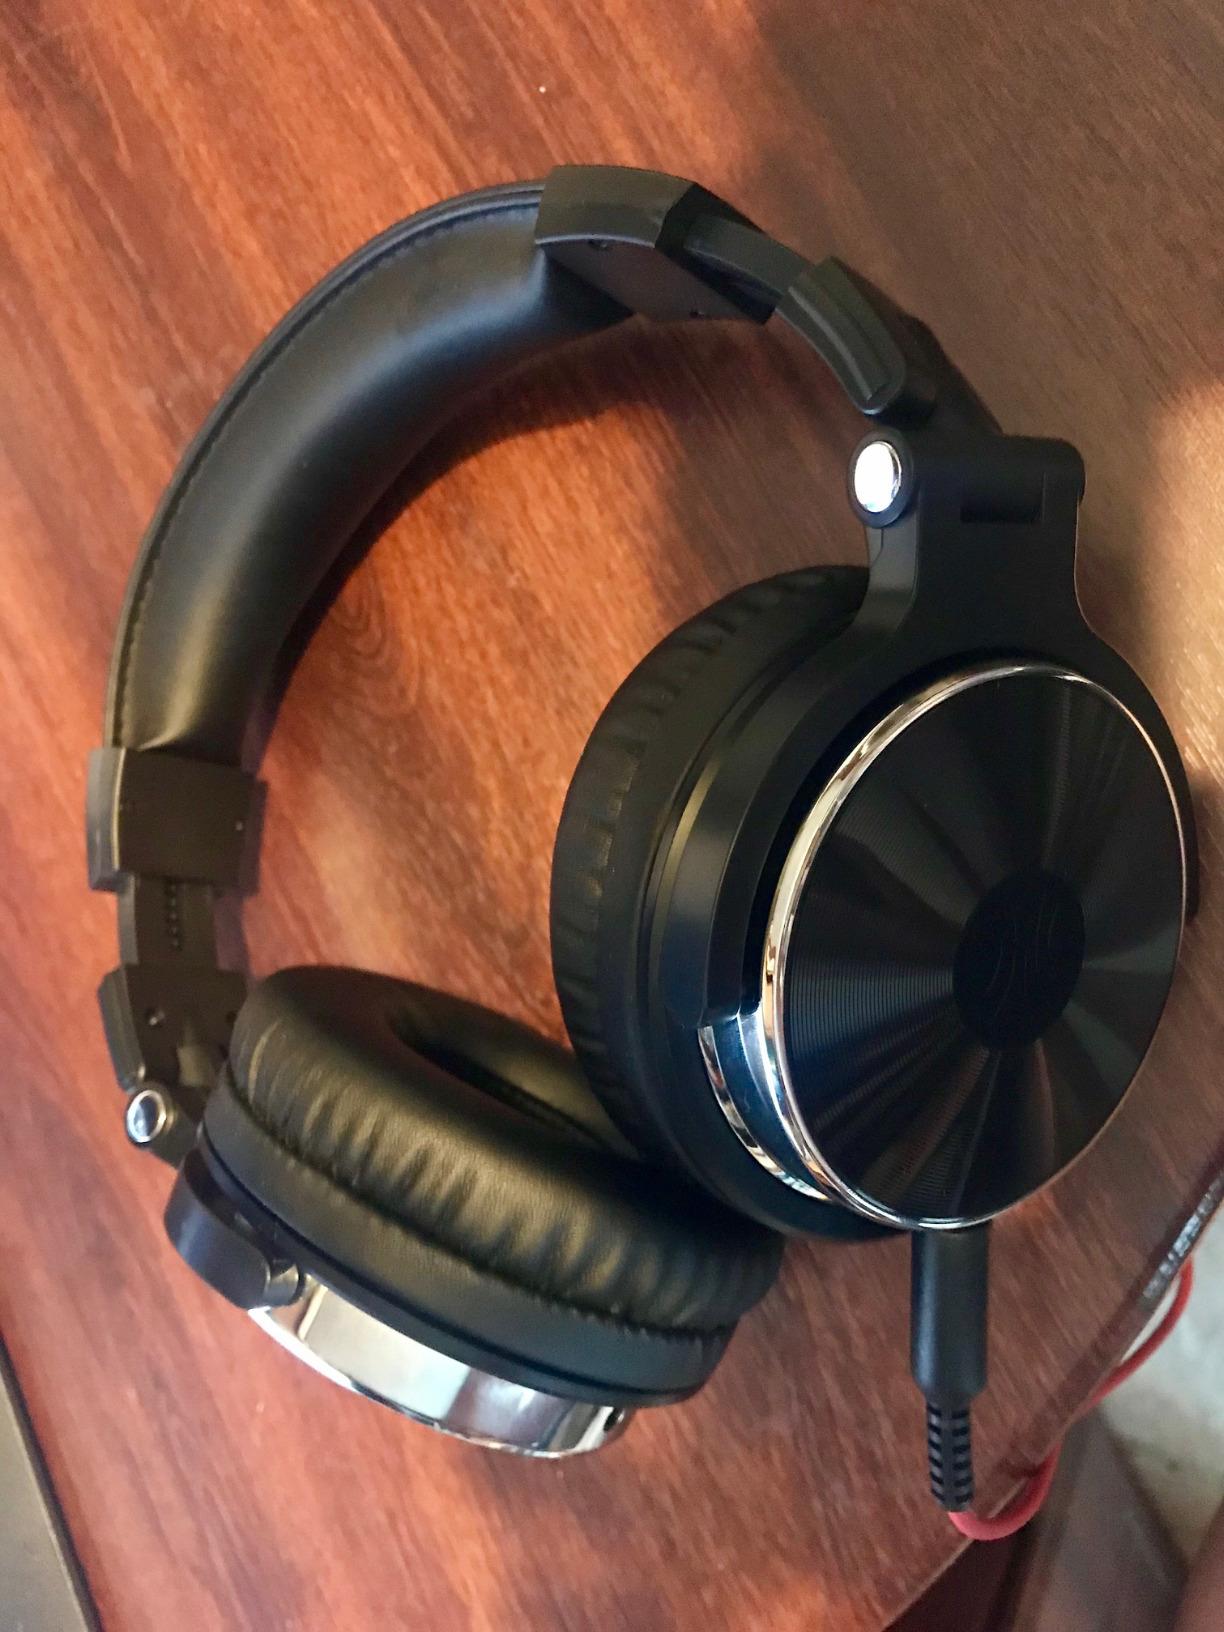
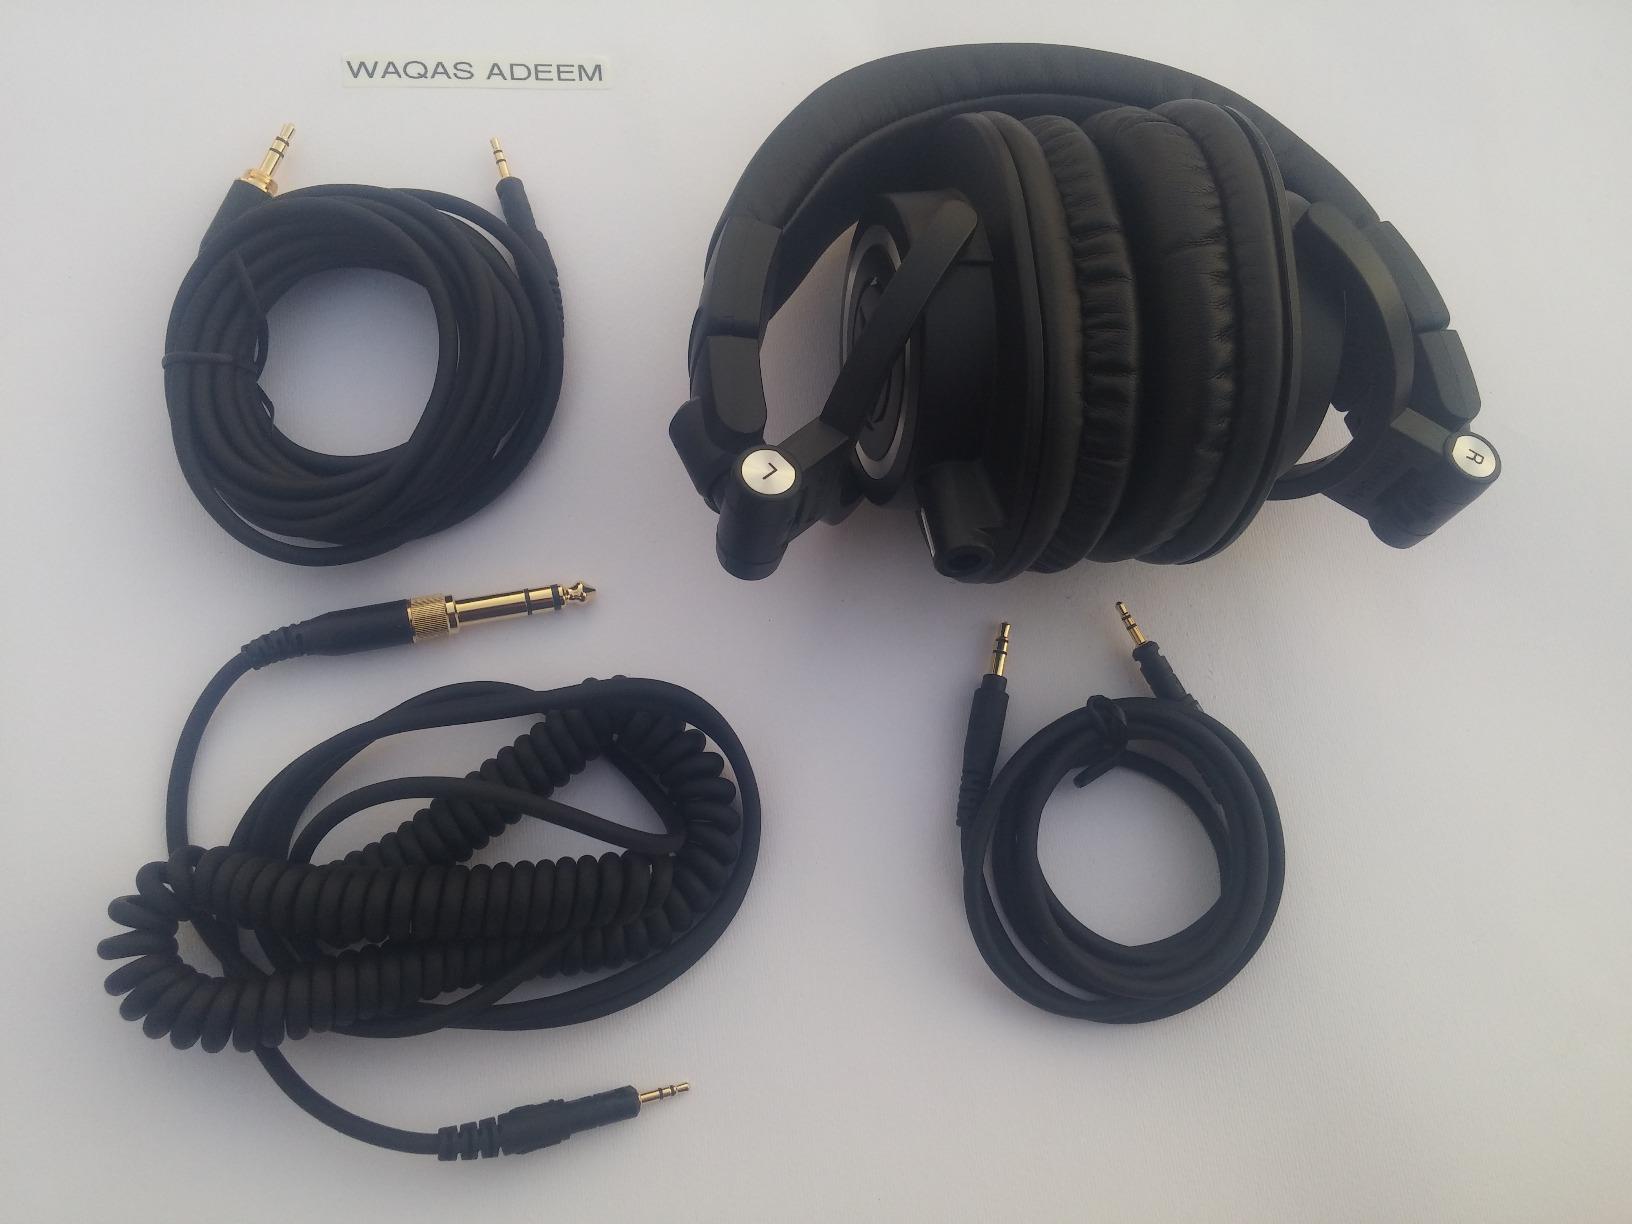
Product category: headphones
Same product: no